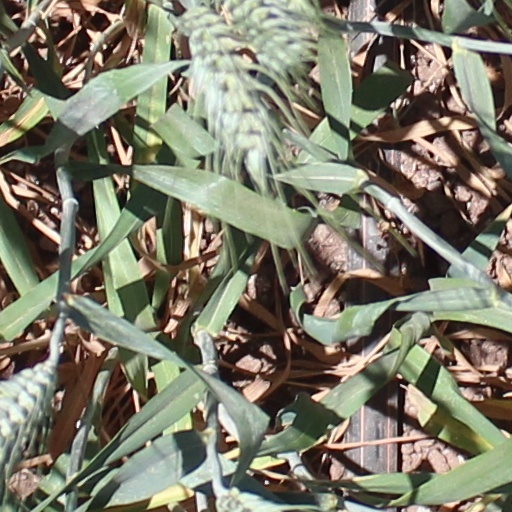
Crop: wheat